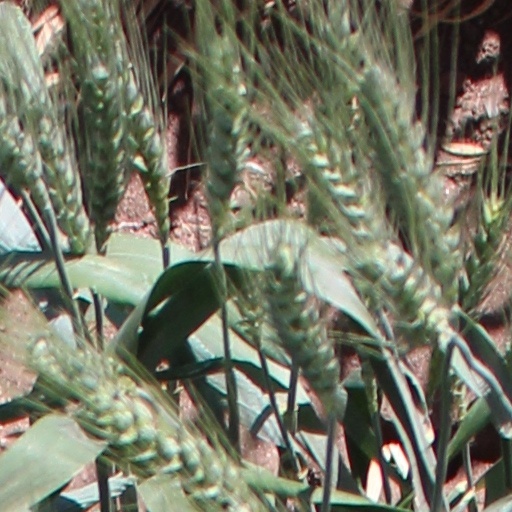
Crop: wheat